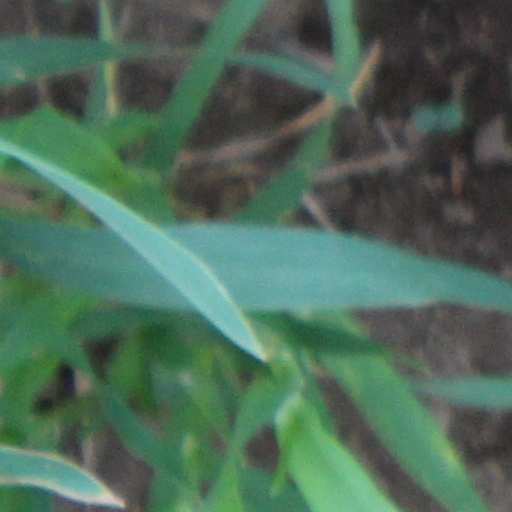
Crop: wheat